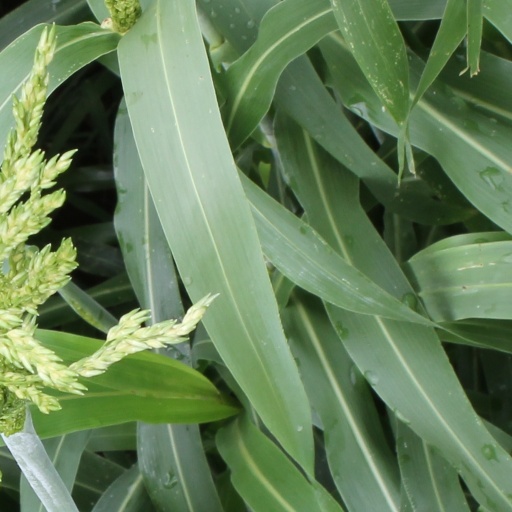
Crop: sorghum